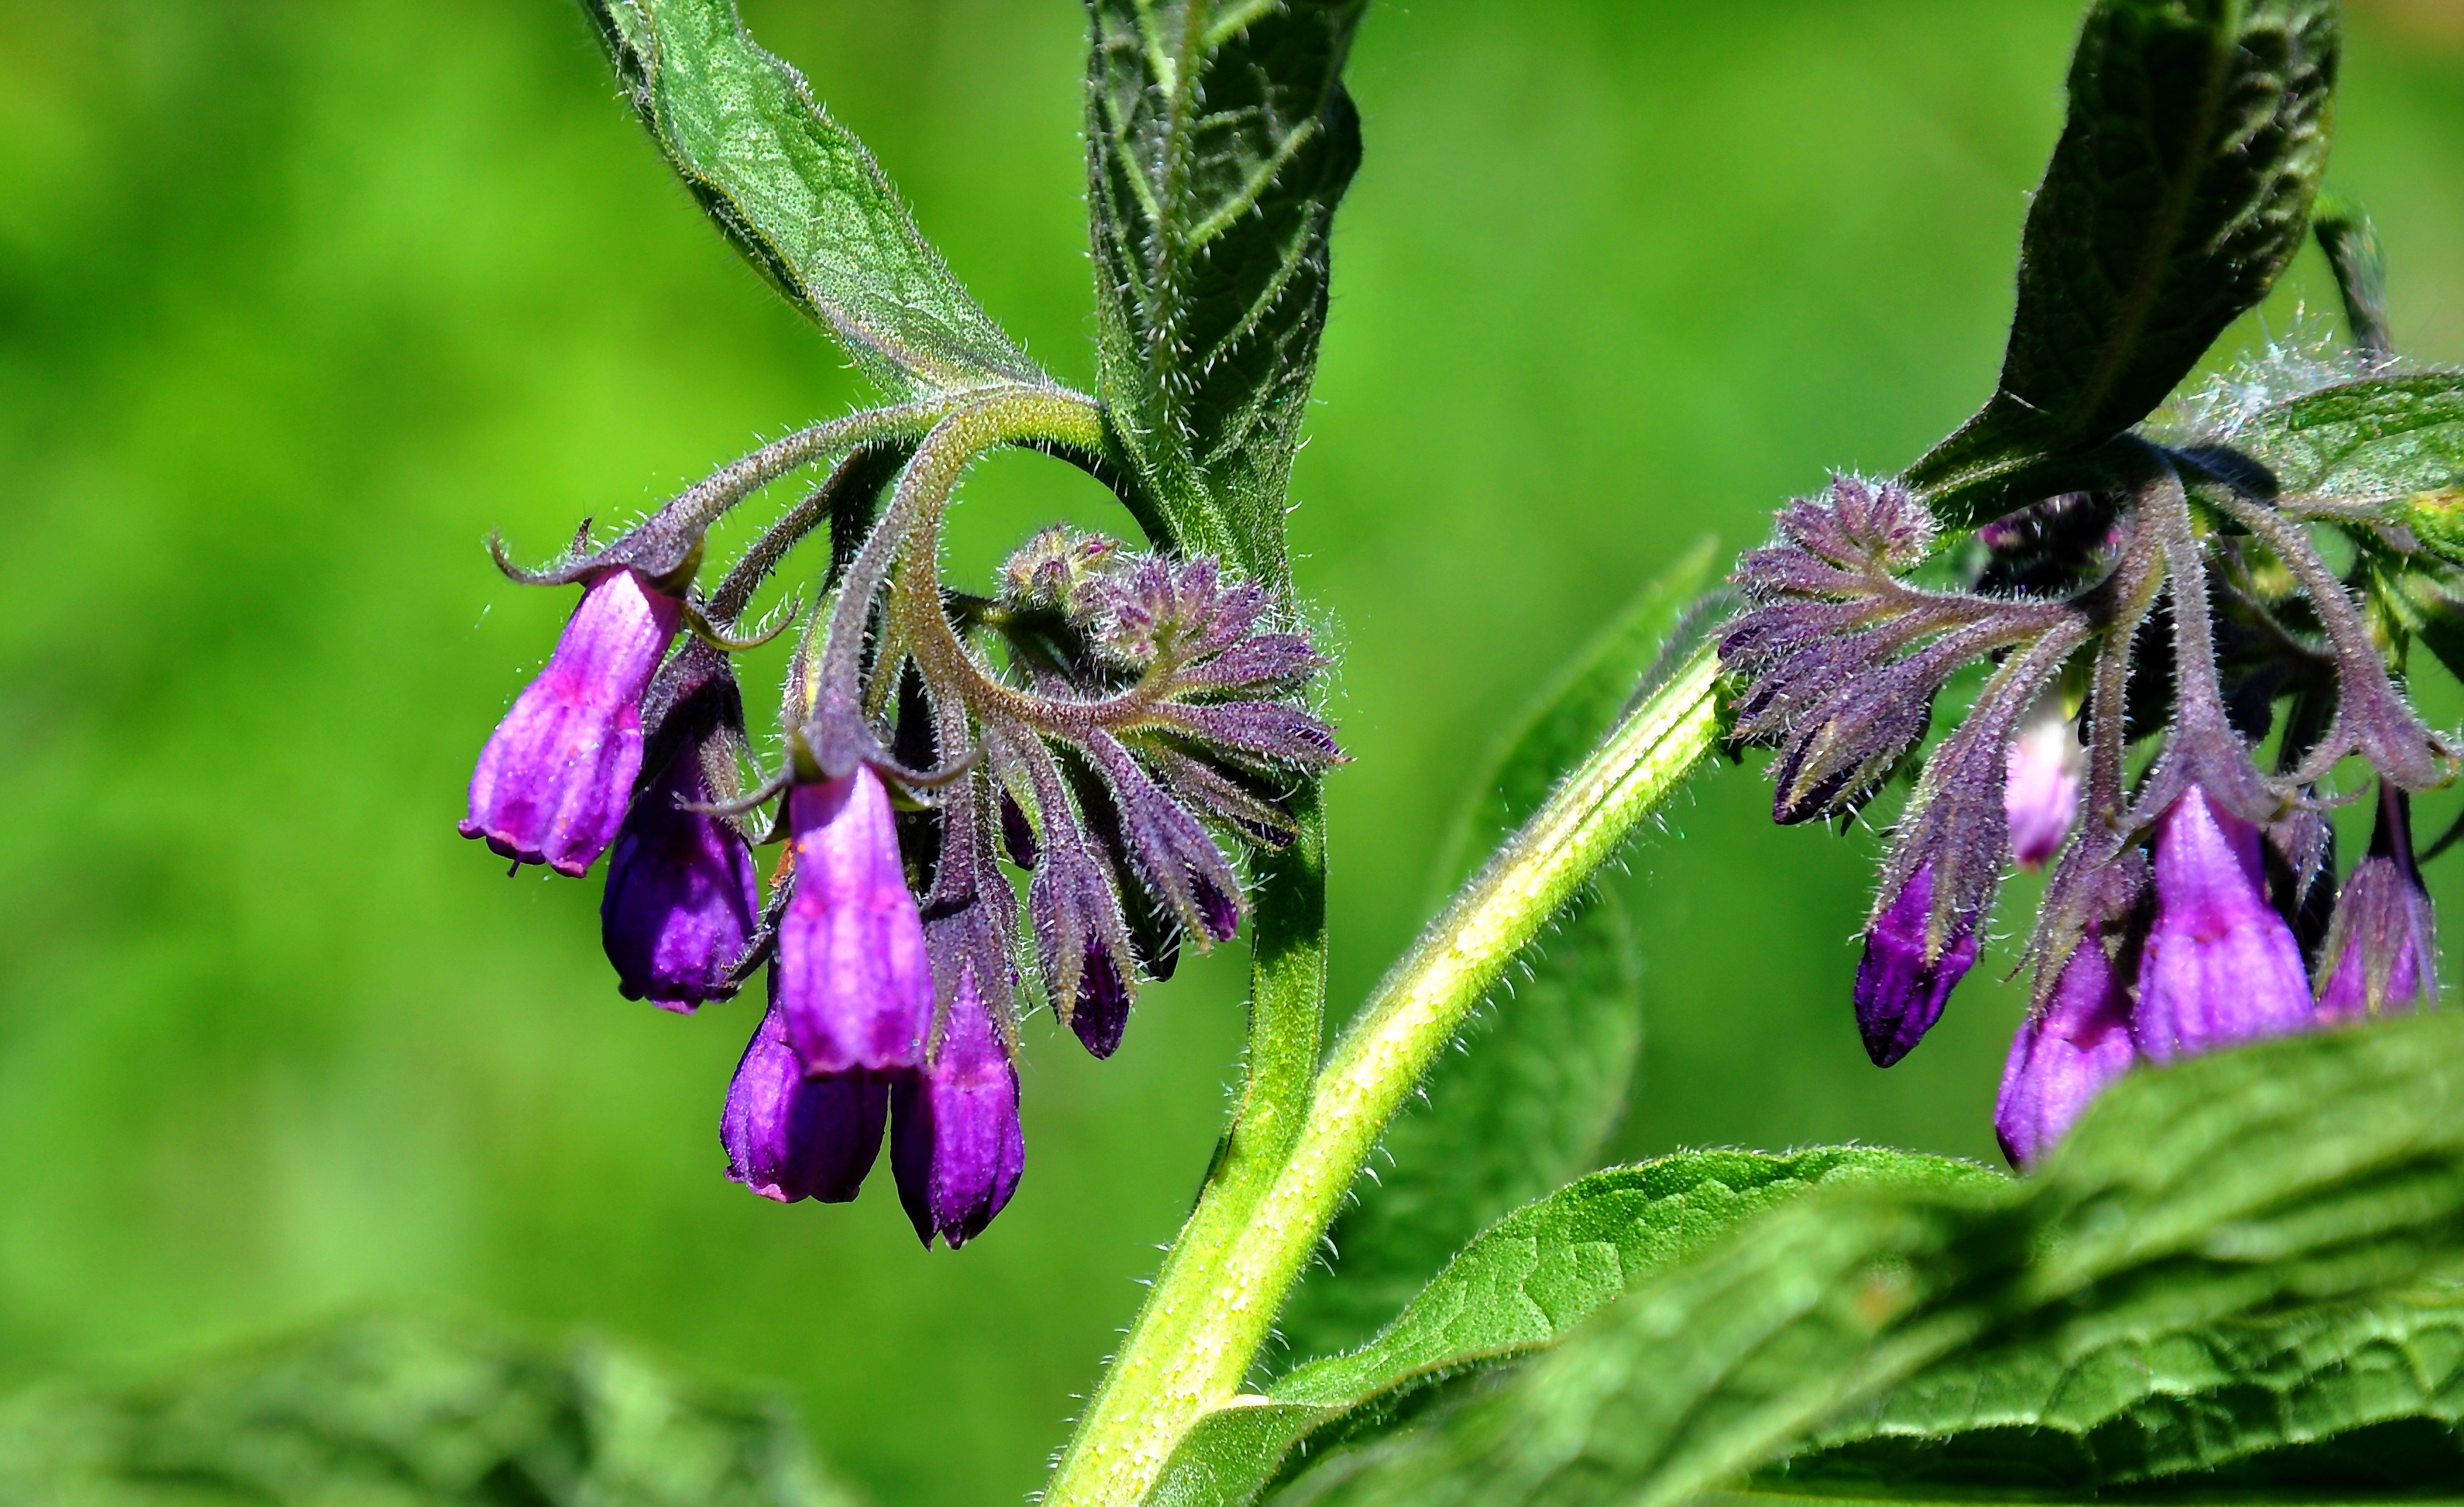
nature, plant, flower, spring, herb, botany, flora, wildflower, macro photography, flowering plant, comfrey, land plant